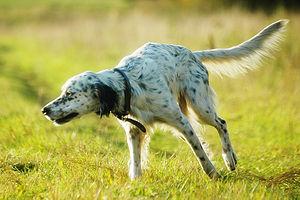
Le setter anglais est une race de chien de chasse d'origine britannique. C'est un setter de taille moyenne, à la robe blanche truitée de marron, orange, citron, noir et tricolore. Le programme de sélection de la race débute au début du XIXᵉ siècle. Le setter anglais est le chien d'arrêt le plus utilisé en France.